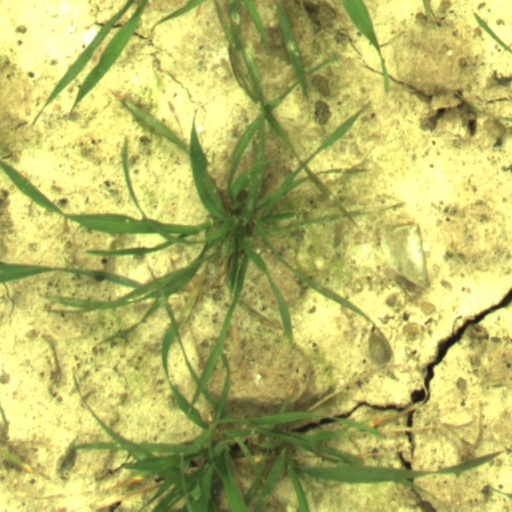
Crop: wheat